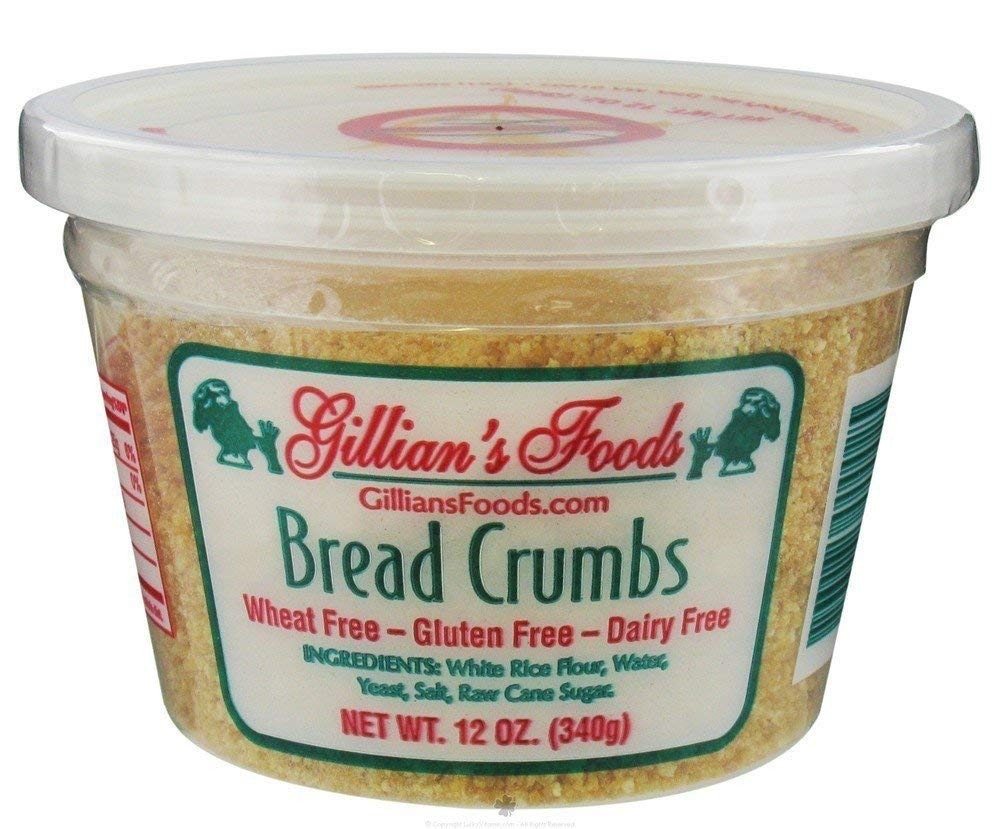
Item Name: Gillians Foods Bread Crumb Plain, 12 oz
Bullet Point 1: Bread Crumb
Bullet Point 2: Gillians Foods
Value: 12.0
Unit: oz

Price: 7.19